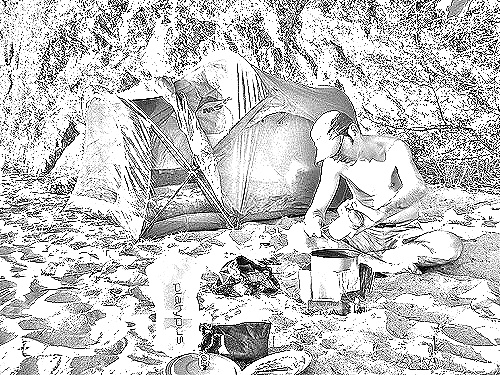
Portrait style: Sketch Portrait